Metro Manila

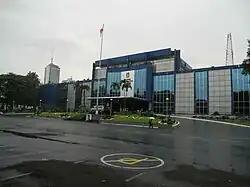
Camp Crame is the headquarters of the Philippine National Police

The National Capital Region accounts for 31.2% of the gross domestic product of the Philippines in 2024. Furthermore, it has the highest per capita GDP of the country at (US$10,426). The employment rate in the region is at 91.3% . According to the Brookings Institution, the 2014 share of output by industry in Metro Manila is as follows: trade and tourism: 31.4%, business/finance: 28.6%, local/non-market: 15.6%, manufacturing: 12.5%, transportation: 4.9%, construction: 4%, utilities: 2.8%, and commodities: 0.3%.